Sydney bus route 190X

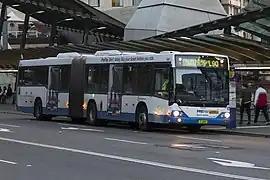
State Transit Custom Coaches bodied Volvo B12BLEA at Railway Square in July 2013

On 3 August 1953, route 150 Palm Beach to Wynyard station was renumbered 190. Initially infrequent services were provided, complementing other shorter routes along Pittwater Road. As traffic increased, higher capacity double-deck buses were introduced, albeit still with an irregular timetable. Double-deck buses continued to be a regular feature on the route due to the large catchment area along the route.